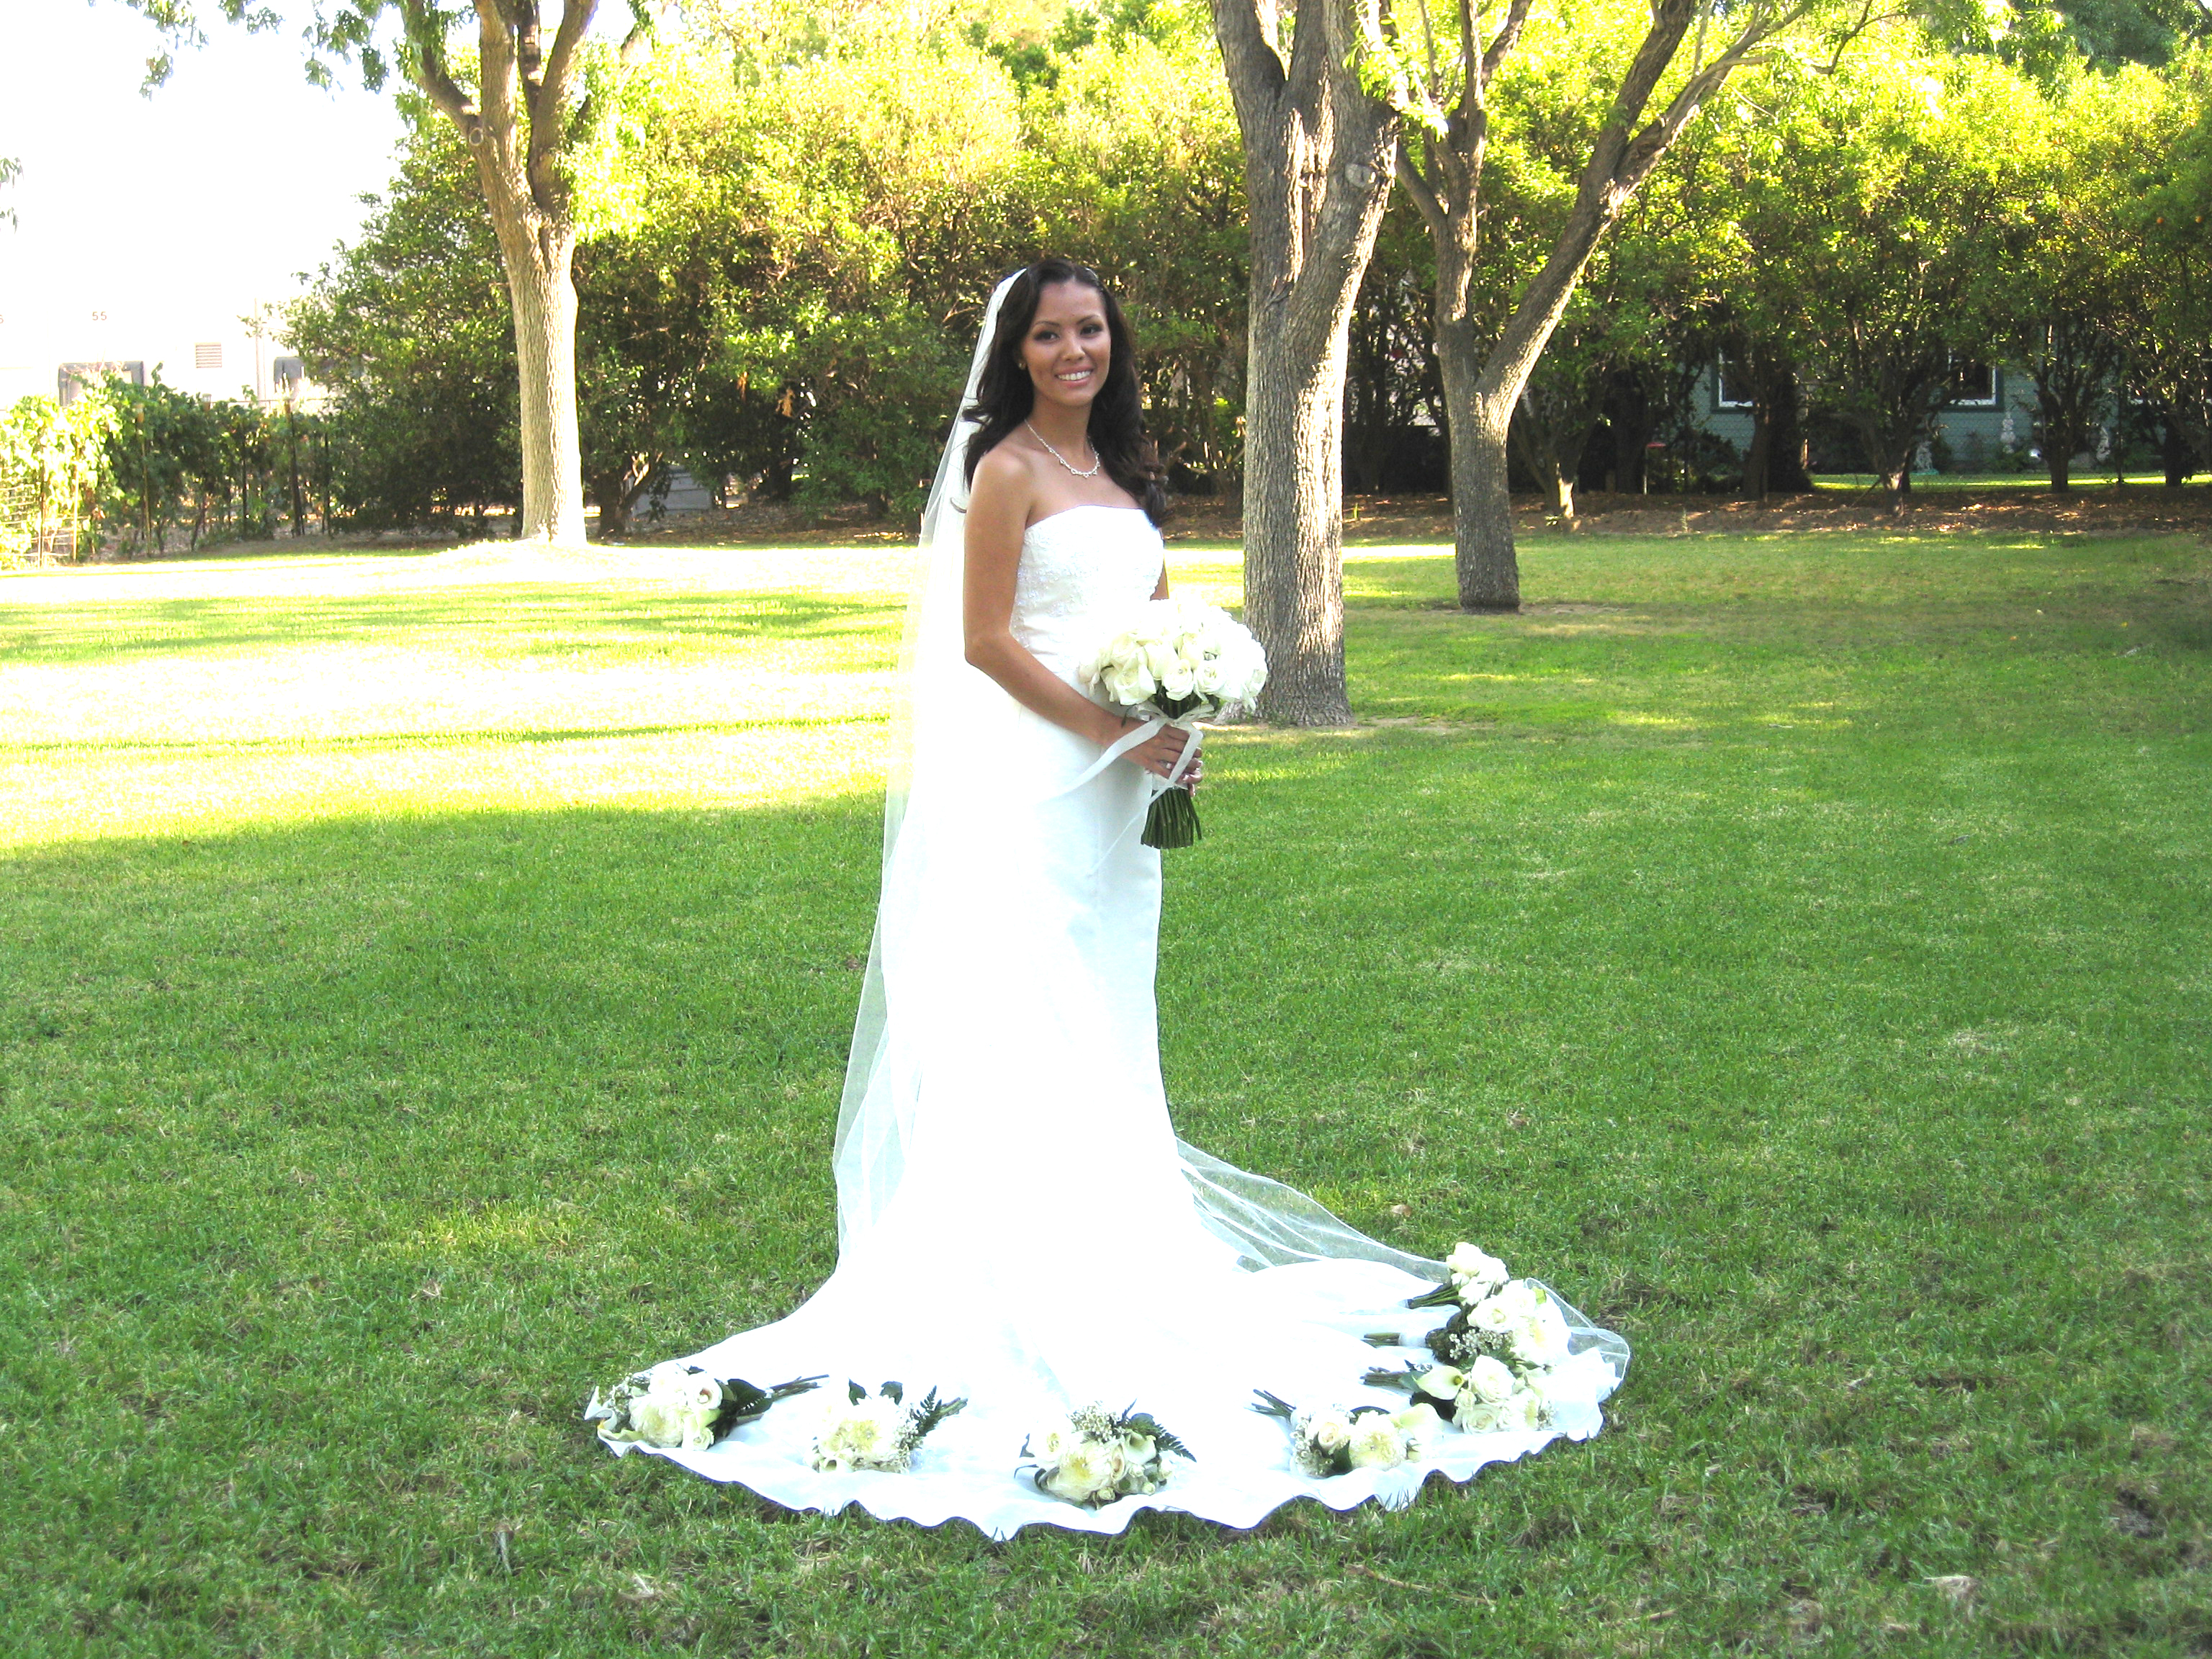
woman, lawn, flower, wedding, wedding dress, bride, groom, cake, ceremony, creativecommons, dress, reception, gown, weddings, quinceanera, bridal clothing